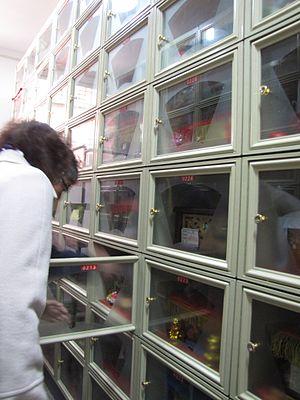
Chine, Dongbei. Tombe collective moderne. Cases pour les coffrets qui renferment les cendres des morts.
Le nom de Qing ming désigne l'une des vingt-quatre périodes solaires du calendrier agricole chinois, qui recouvre à peu près les deux premières semaines d'avril. Son nom, que l'on peut traduire en français par « pureté et lumière » indique les caractéristiques climatiques de la période. C'était autrefois l'époque où les paysans préparaient et vérifiaient le matériel nécessaire aux activités agricoles et séricoles à venir.